Kiel Reijnen

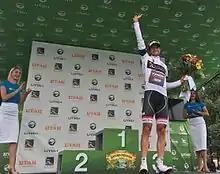

Kiel Reijnen (born June 1, 1986) is an American cyclist, who currently competes for American gravel team Trek Driftless. Reijnen previously competed in road racing between 2008 and 2021 for the , , and teams.